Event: Nepal Earthquake
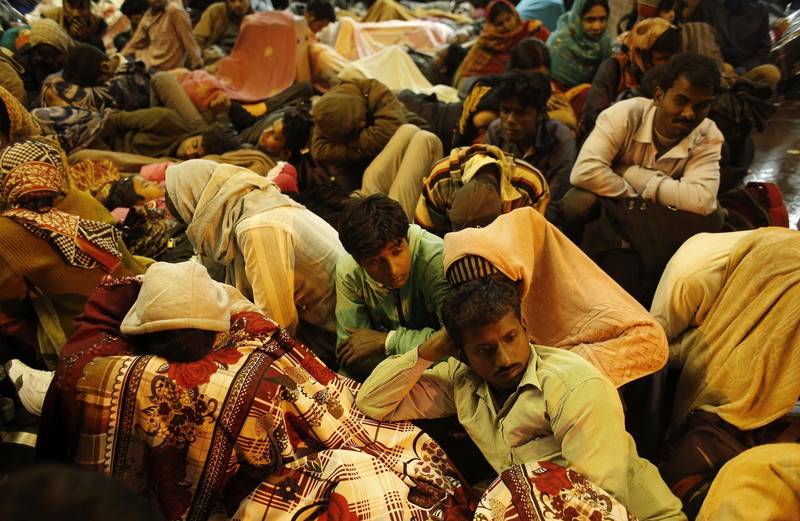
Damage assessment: no_damage